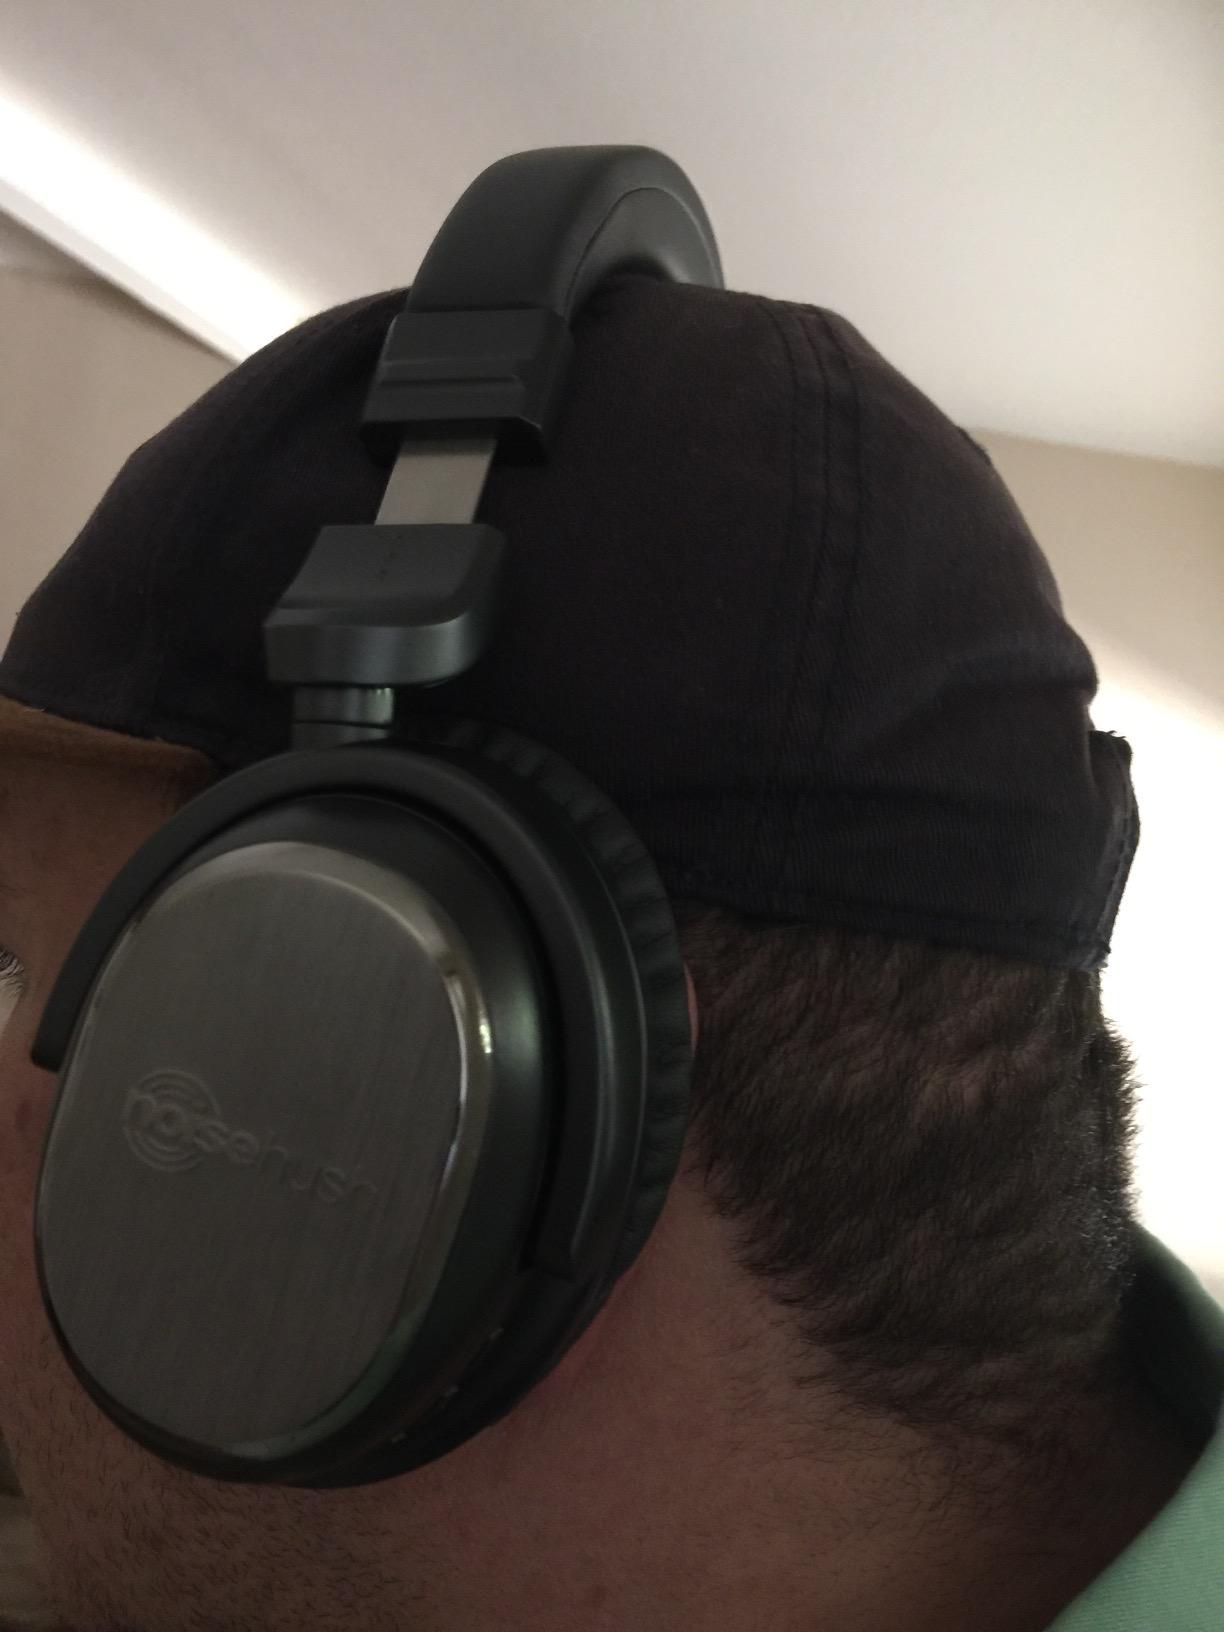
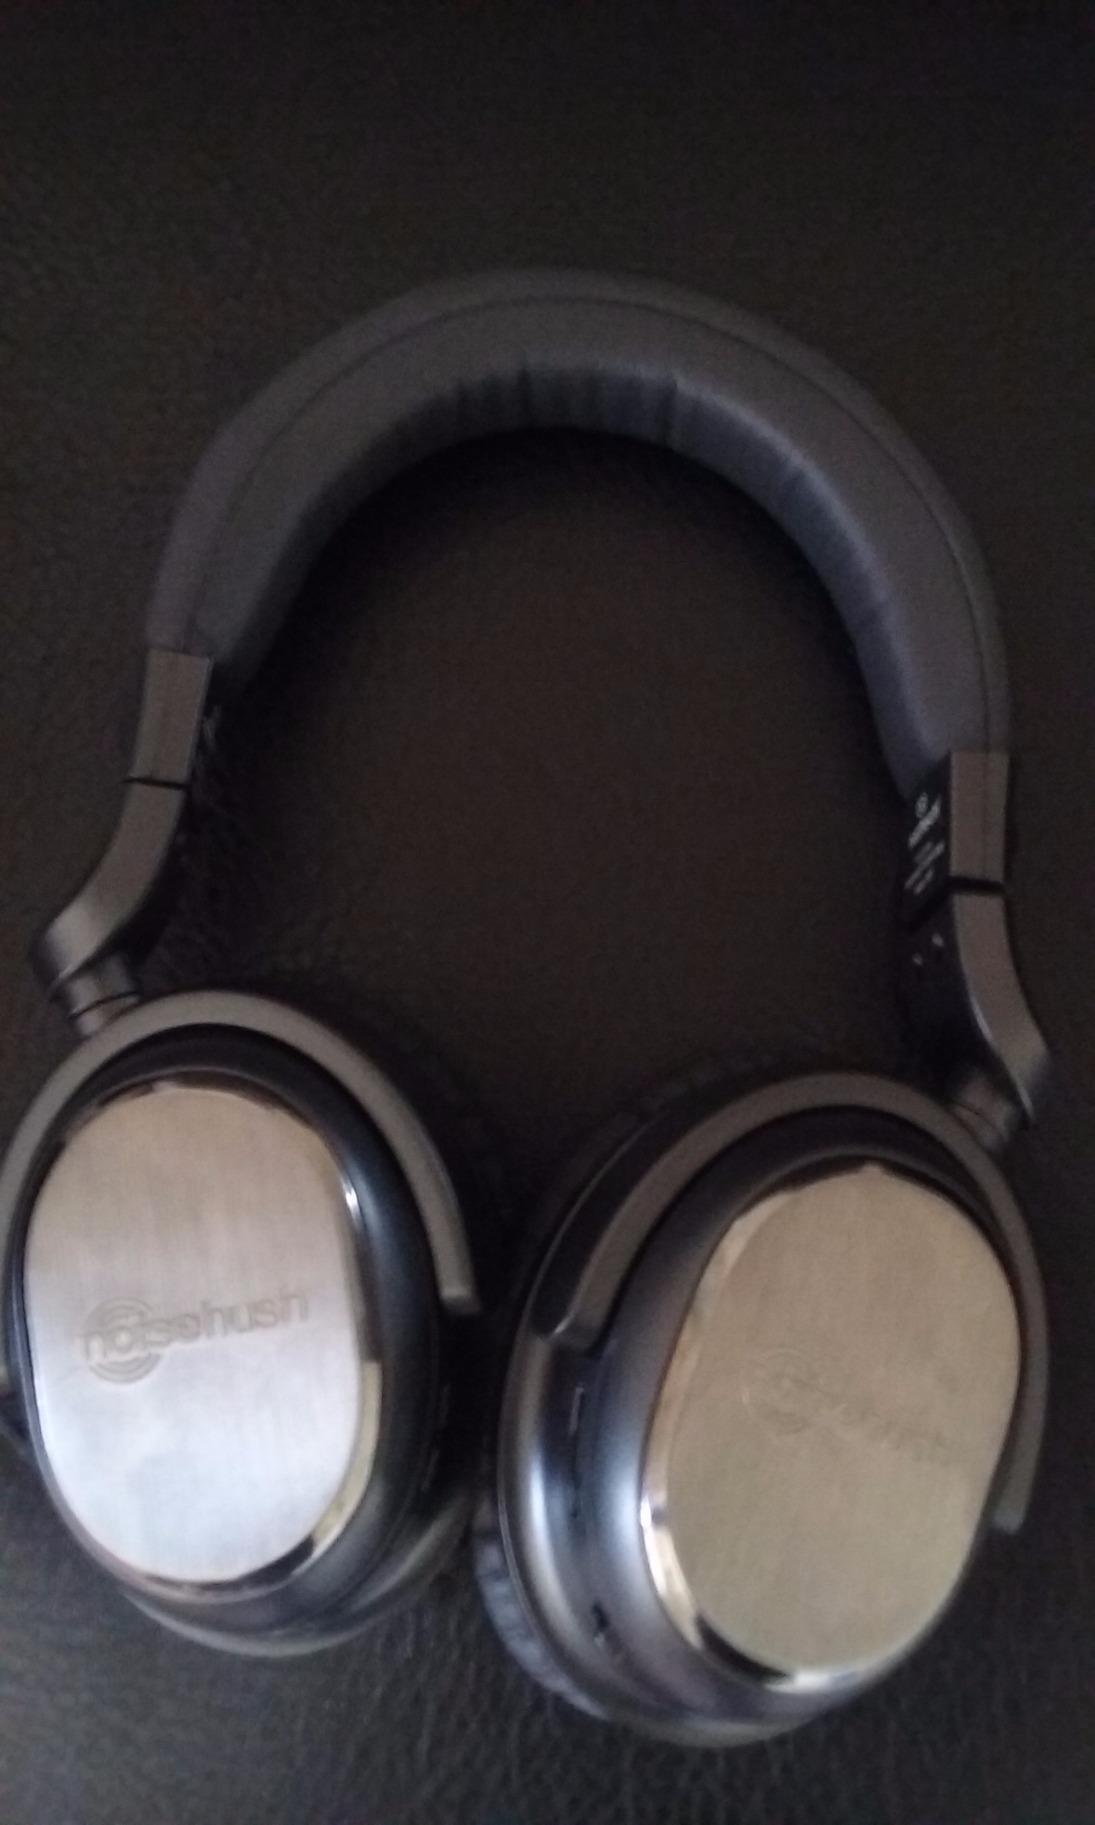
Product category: headphones
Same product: yes